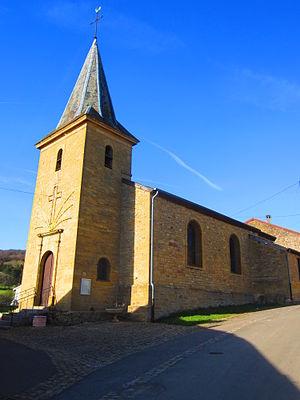
Eglise Epiez Chiers
Épiez-sur-Chiers est une commune française située dans le département de Meurthe-et-Moselle en région Grand Est.